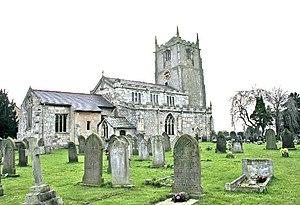
Wistow est un village et une paroisse civile du Yorkshire du Nord, en Angleterre. Il est situé dans le district de Selby, à environ quatre kilomètres au nord de la ville de Selby. Au moment du recensement de 2011, il comptait 1 333 habitants.